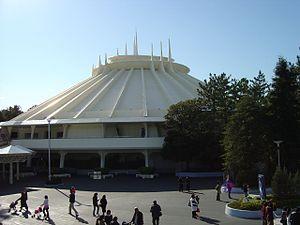
Space Mountain est l'une des attractions phares des parcs à thèmes de Disney. Elle a été reproduite dans chacun des Royaumes enchantés, dans le land futuriste Tomorrowland – Discoveryland.
Tokyo Disneyland est le premier parc Disney construit en dehors des États-Unis, ouvert en 1983. Le parc se situe dans le complexe Tokyo Disney Resort. Il copie principalement le Magic Kingdom dont il reprend le plan et le château de Cendrillon. Mais les ajouts successifs depuis l'ouverture ont gommé un peu les ressemblances. Un élément particulier est l'absence d'un train ceinturant le parc ; celui-ci ne fait que le tour d'Adventureland et de Westernland.
Conny-Land